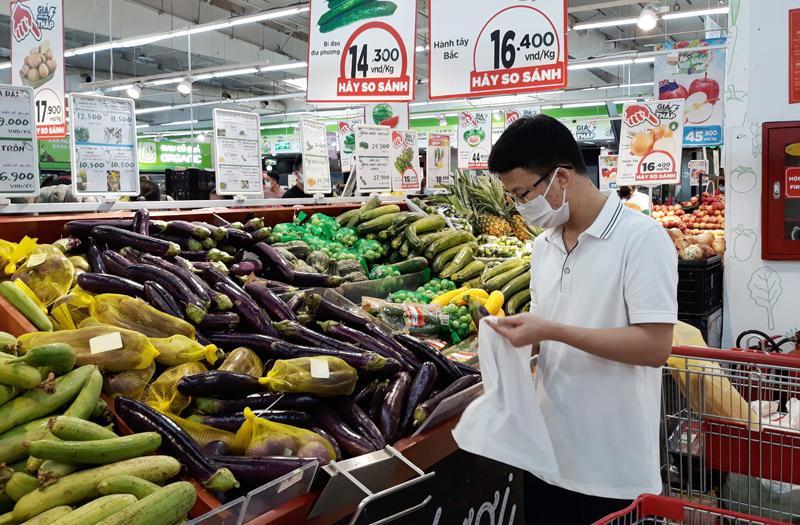
có nhiều mặt hàng củ quả xuất hiện ở trên kệ hàng